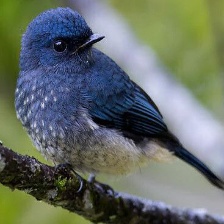
Species: INDIGO FLYCATCHER
Scientific name: EUMYIAS INDIGO